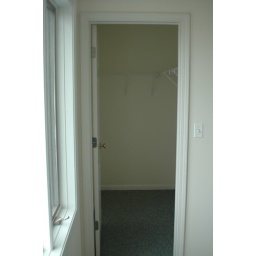
3rd floor master bedroom walk in closet